Willi Sänger

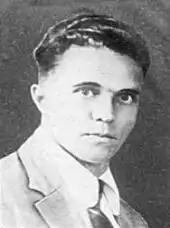
Willi Sänger

Heinrich Max Willi Sänger (21 May 1894 in Berlin, Germany – 27 November 1944 in Brandenburg, Germany) was a German Communist and resistance fighter against the Nazis.